The Sons of Tennessee Williams

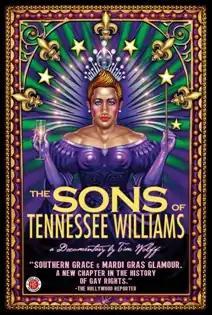
Film poster

The Sons of Tennessee Williams is a 2010 American historical documentary film produced and directed by Tim Wolff. The film spans five decades documenting the gay carnival balls in New Orleans, and the efforts of the gay community to celebrate Mardi Gras, without being discriminated against and without fear of police intervention. It stars Charles Maddox, Tommy Dietsch, George Roth, Don Stratton, Jimmy Keyes, Mike Moreau, John Henry Bogie, Albert Carey, Bianca Del Rio and additional krewe club members that share their memories through interviews and archival footage.